Moscow Victory Day Parade

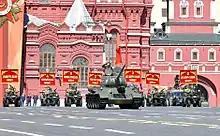
The mobile historical column during the 2018 Moscow Victory Day Parade.

2008 marked a return to tradition as well as the reorganization of the parade to fit the modern era. For the first time, a mobile column appeared at a Victory Day Parade in the Russian Federation appeared, a return to a tradition that was last seen in 1991, and abandoned in 1995. It was abandoned due to reconstruction of the Iberian Gate and Chapel, which was originally destroyed to fill the very purpose of making way for tanks during the mobile column of the parade. That same year an airshow was introduced and it also became the first major Russian military parade to be seen on worldwide television when RT carried a live broadcast of the parade for the first time.